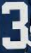
Number: 3